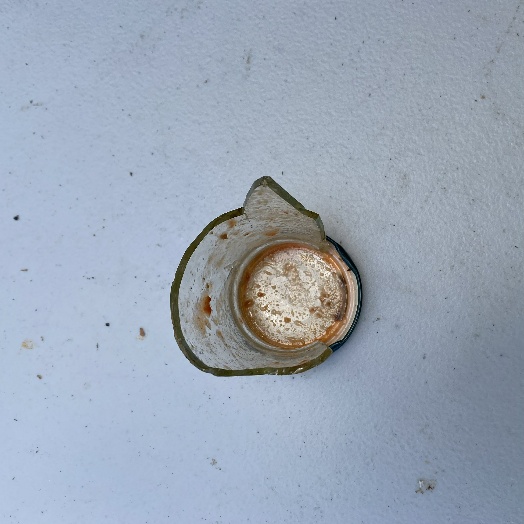
Label: Glass